SHARCNET

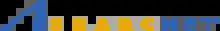
Shared Hierarchical Academic Research Computing Network

SHARCNET is a consortium of universities in Ontario, Canada, that aggregate funding to purchase supercomputer systems, which are shared among the members to perform research, rather than individually purchasing smaller systems at each university. It was formed to allow members access to larger, faster, and more modern computer resources than they would otherwise be able to afford, and to retain researchers at their organizations. SHARCNET is part of the larger Compute Canada umbrella. , the fastest computer at SHARCNET according to the Top 500 list is Graham, which entered the list as the 95th fastest computer in the world with a High Performance Linpack result of 1,228 TeraFLOPS.